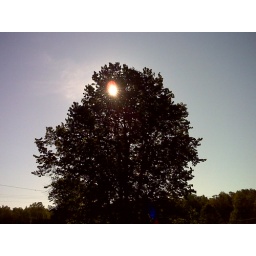
A lone tree stands outside our office bldg., it's cool. Sent from my BlackBerry Smartphone provided by Alltel